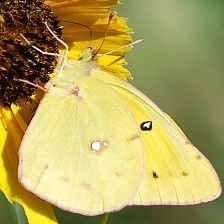
Species: CLOUDED SULPHUR
Butterfly family (ImageNet category): sulphur_butterfly